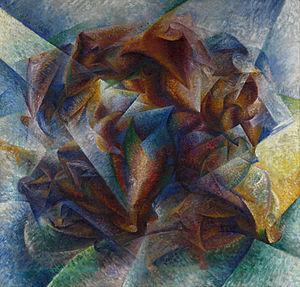
Umberto Boccioni est un peintre et sculpteur futuriste italien, né le 19 octobre 1882 à Reggio Calabre, mort le 16 août 1916 à Vérone.
Dynamisme d’un cycliste, est une peinture de 1913 effectuée par l'artiste futuriste italien Umberto Boccioni qui reflète l’intérêt futuriste pour la vitesse, les méthodes modernes de transport, et la représentation de la sensation dynamique du mouvement.